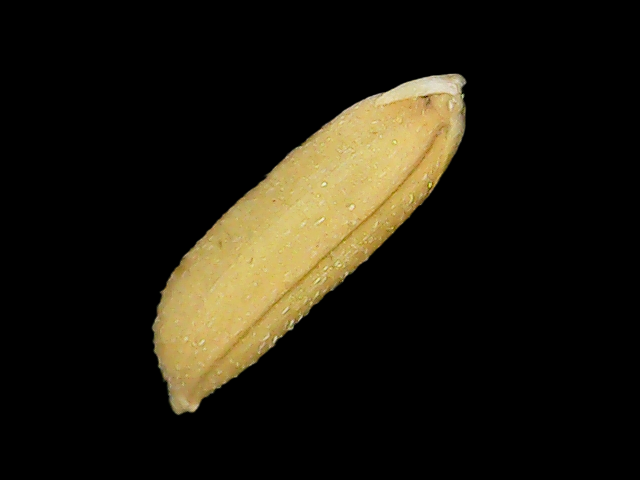
Rice variety: Binadhan16